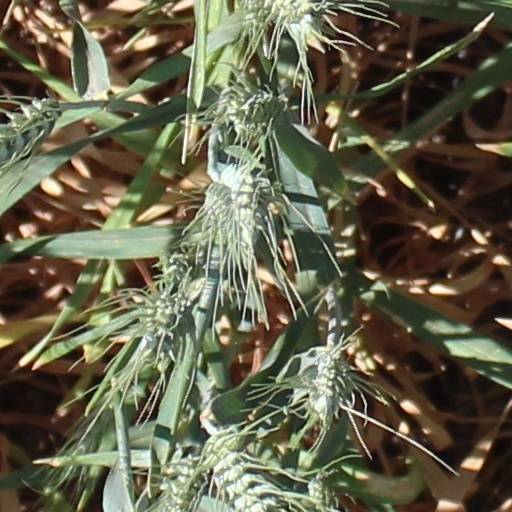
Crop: wheat